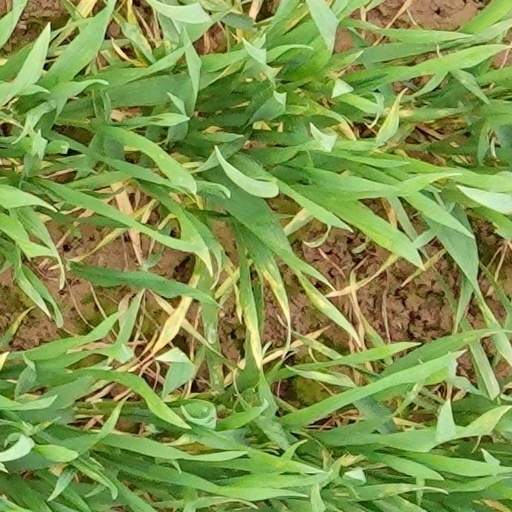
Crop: wheat